Basset Bleu de Gascogne

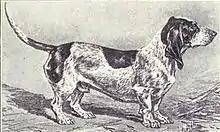
A drawing of a Basset Bleu de Gascogne from 1915.

The color of their coat is predominantly white, ticked so as to give a bluish appearance, with brown spots and tan markings above the eyes and on the ears. They are a smooth-coated breed. Height at the withers is usually between although the Kennel Club standard specifies . Their general appearance is usually not too heavy, and they weigh between . They have dark brown eyes and low-set ears that can reach at least the end of their muzzle.